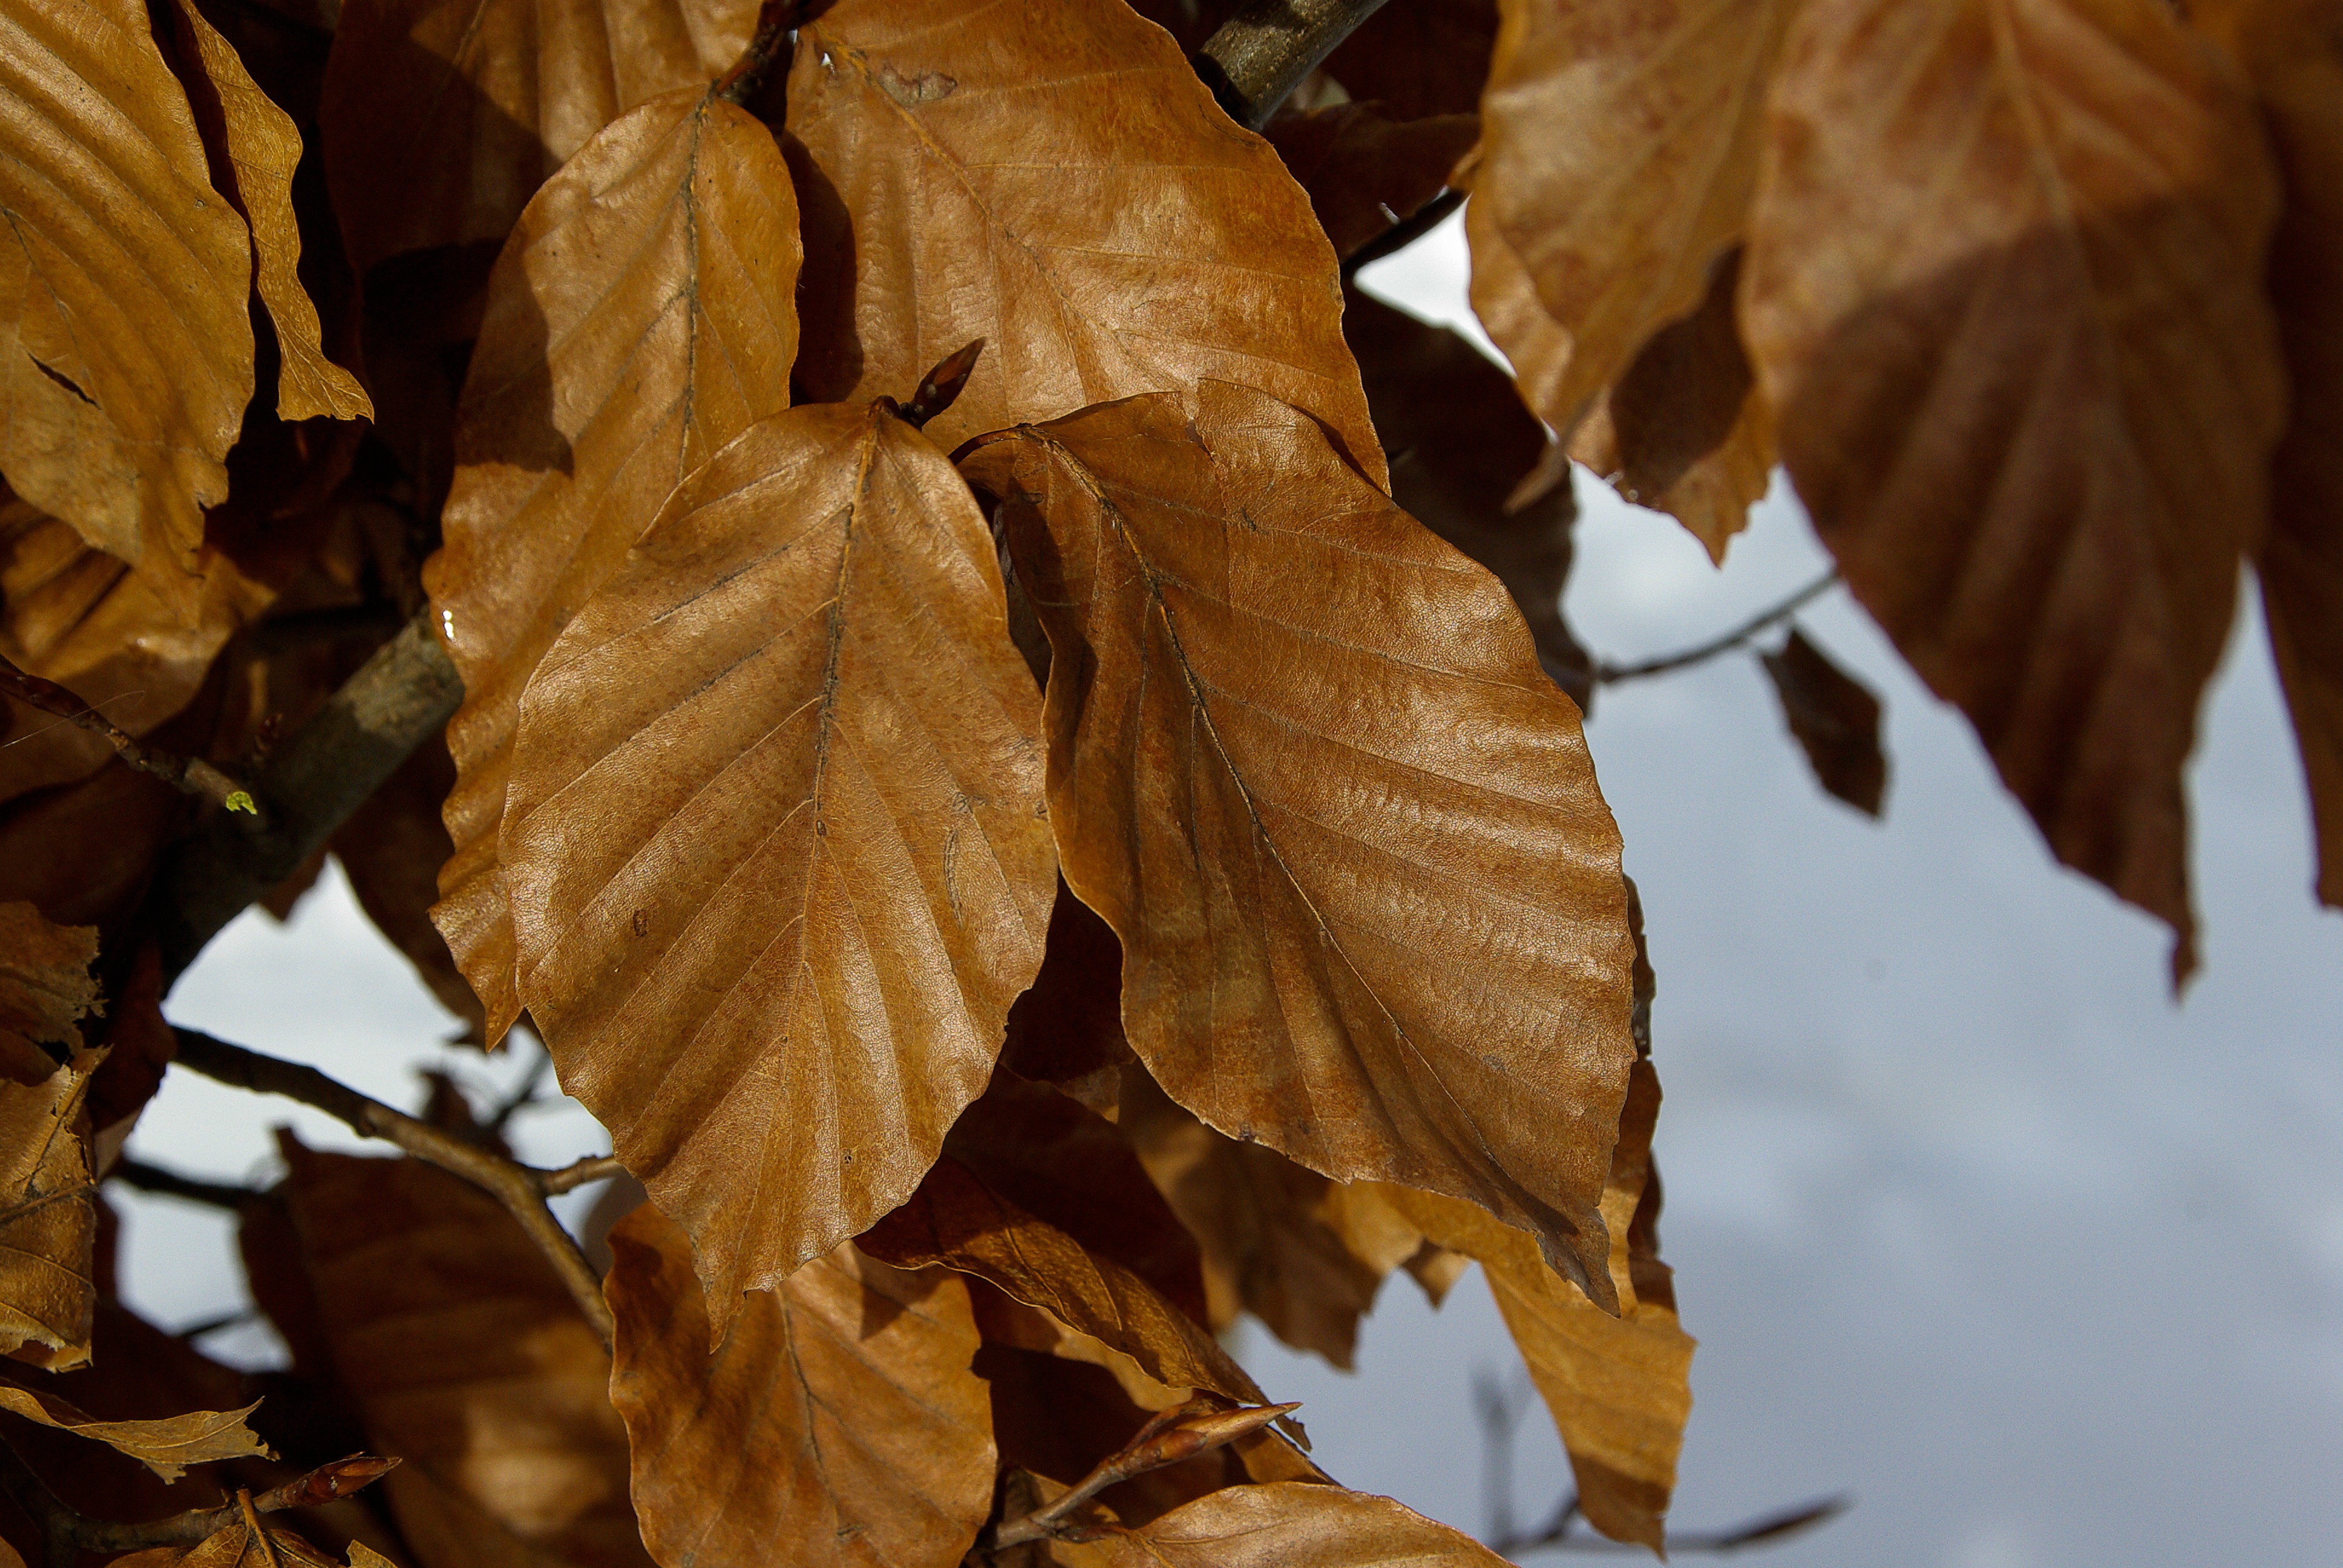
tree, nature, branch, winter, plant, sunlight, leaf, autumn, season, maple leaf, dead leaf, leaves, deciduous, plant stem, woody plant